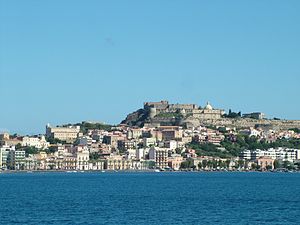
Milazzo
Milazzo er en by i prinvinsen, Messina, Sicilien, det sydlige Italien; Det er den største kommune i provinsen, efter Messina og Barcellona Pozzo di Gotto. Byen har en befolkning på omkring 31.500 indbyggere. Milazzo er og har altid været en fiskerby, hvor dette erhverv har været det eneste i byen, i flere århundreder.